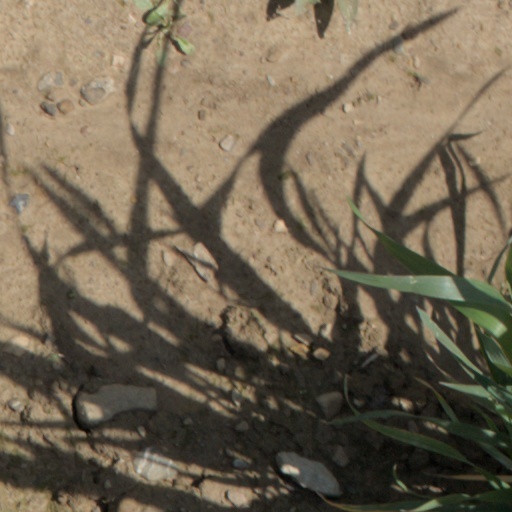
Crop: wheat